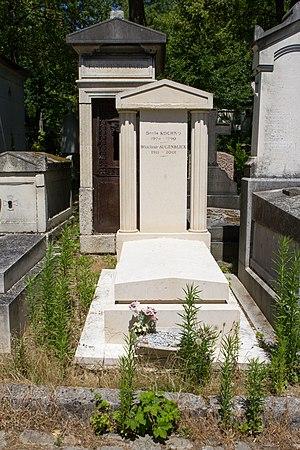
Boris Kochno est un écrivain et librettiste russe naturalisé français, né le 3 janvier 1904 à Moscou et mort le 8 décembre 1990 à Paris.